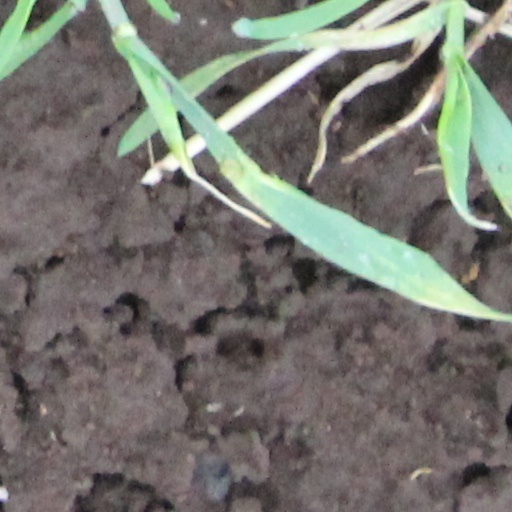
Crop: wheat